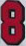
Number: 8